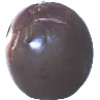
Label: passion_fruit